Meyers Reisebücher

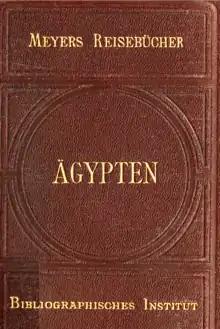
"Ägypten", 1909

Meyers Reisebücher (1862-1936) were a series of German-language travel guide books published by the Bibliographisches Institut of Hildburghausen and Leipzig.